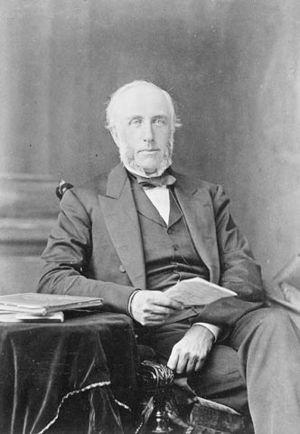
George Brown était un homme politique et journaliste canadien.
Les pères de la Confédération désignent, au Canada, les délégués coloniaux de l'Amérique du Nord britannique rassemblés pour étudier le projet de Confédération canadienne. Membres importants des gouvernements des différentes colonies, ils se réunissent à trois reprises entre 1864 et 1866, soit lors des conférences de Charlottetown, de Québec et de Londres. Leur travail mène à la création du Canada en 1867.
Au sein du Canada-Uni, de l'Acte d'Union en 1840 jusqu'à la Confédération canadienne en 1867, la fonction de chef de gouvernement est exercée par deux personnes simultanément : l'une issue du Canada-Ouest et l'autre du Canada-Est.